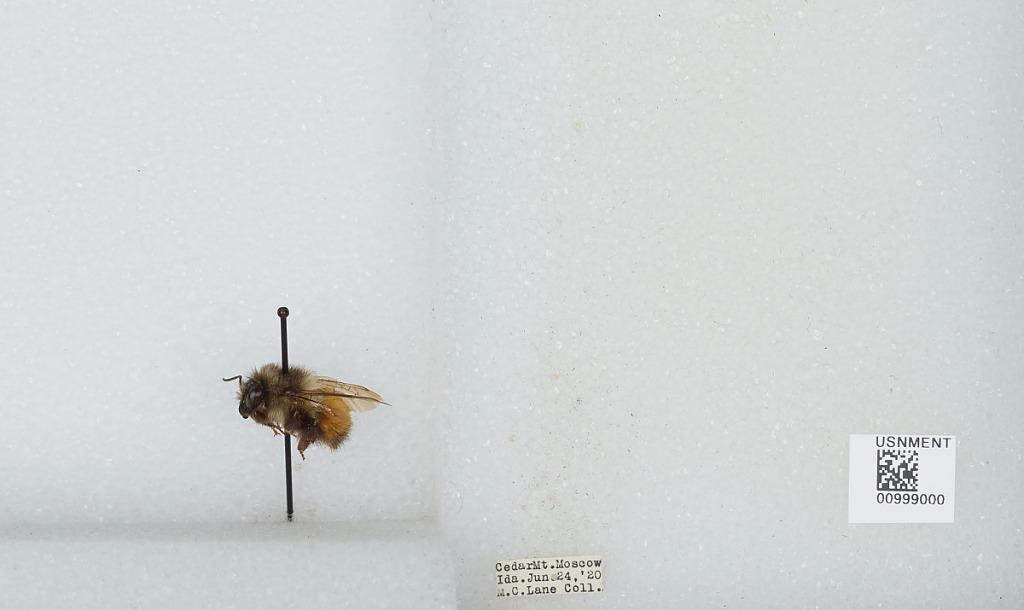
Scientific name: Bombus (Pyrobombus) melanopygus Nylander
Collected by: M. Lane
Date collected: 1920-6-24
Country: United States
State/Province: Idaho
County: Shoshone
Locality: Cedar Mountain
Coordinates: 47.3492, -115.84